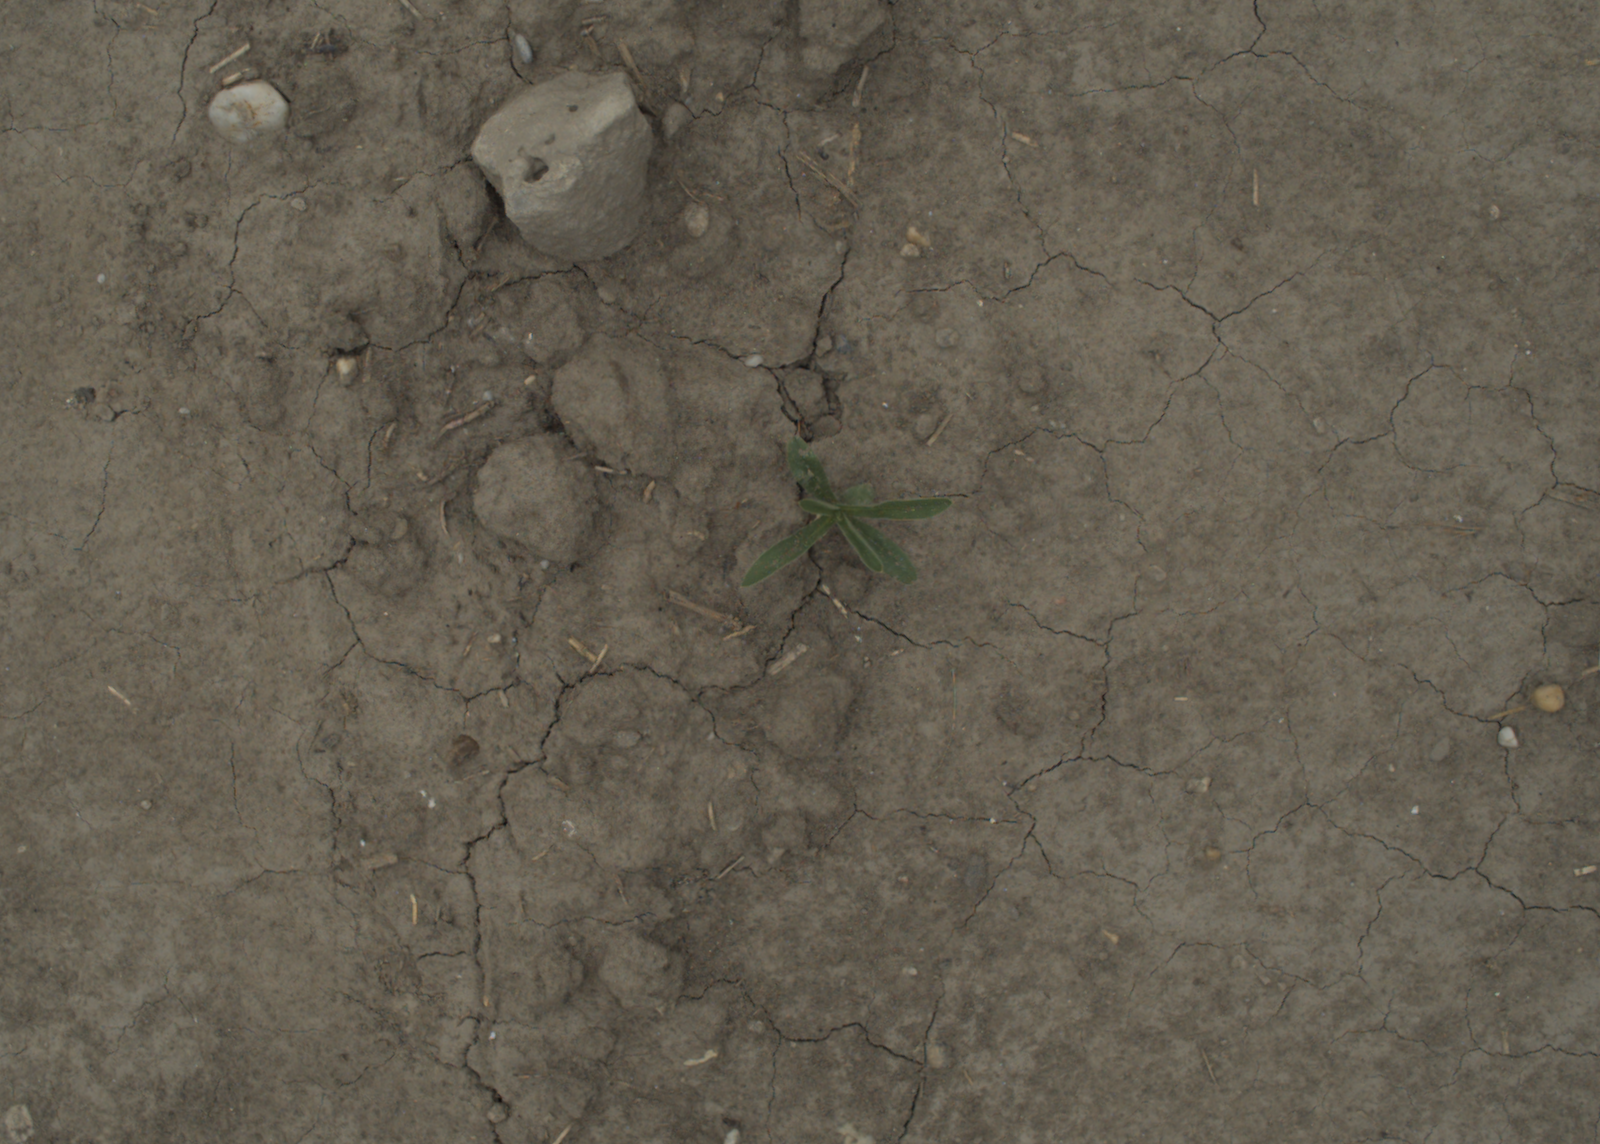
Capture date: 05.07.2021 13:33:17
Weather: cloudy
Wind: medium
Seeding date: 08.06.2021
Plant canopy height (mm): 961